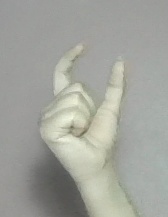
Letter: nun